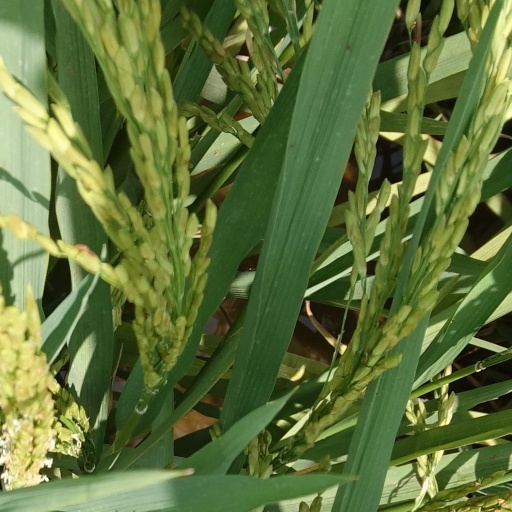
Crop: rice